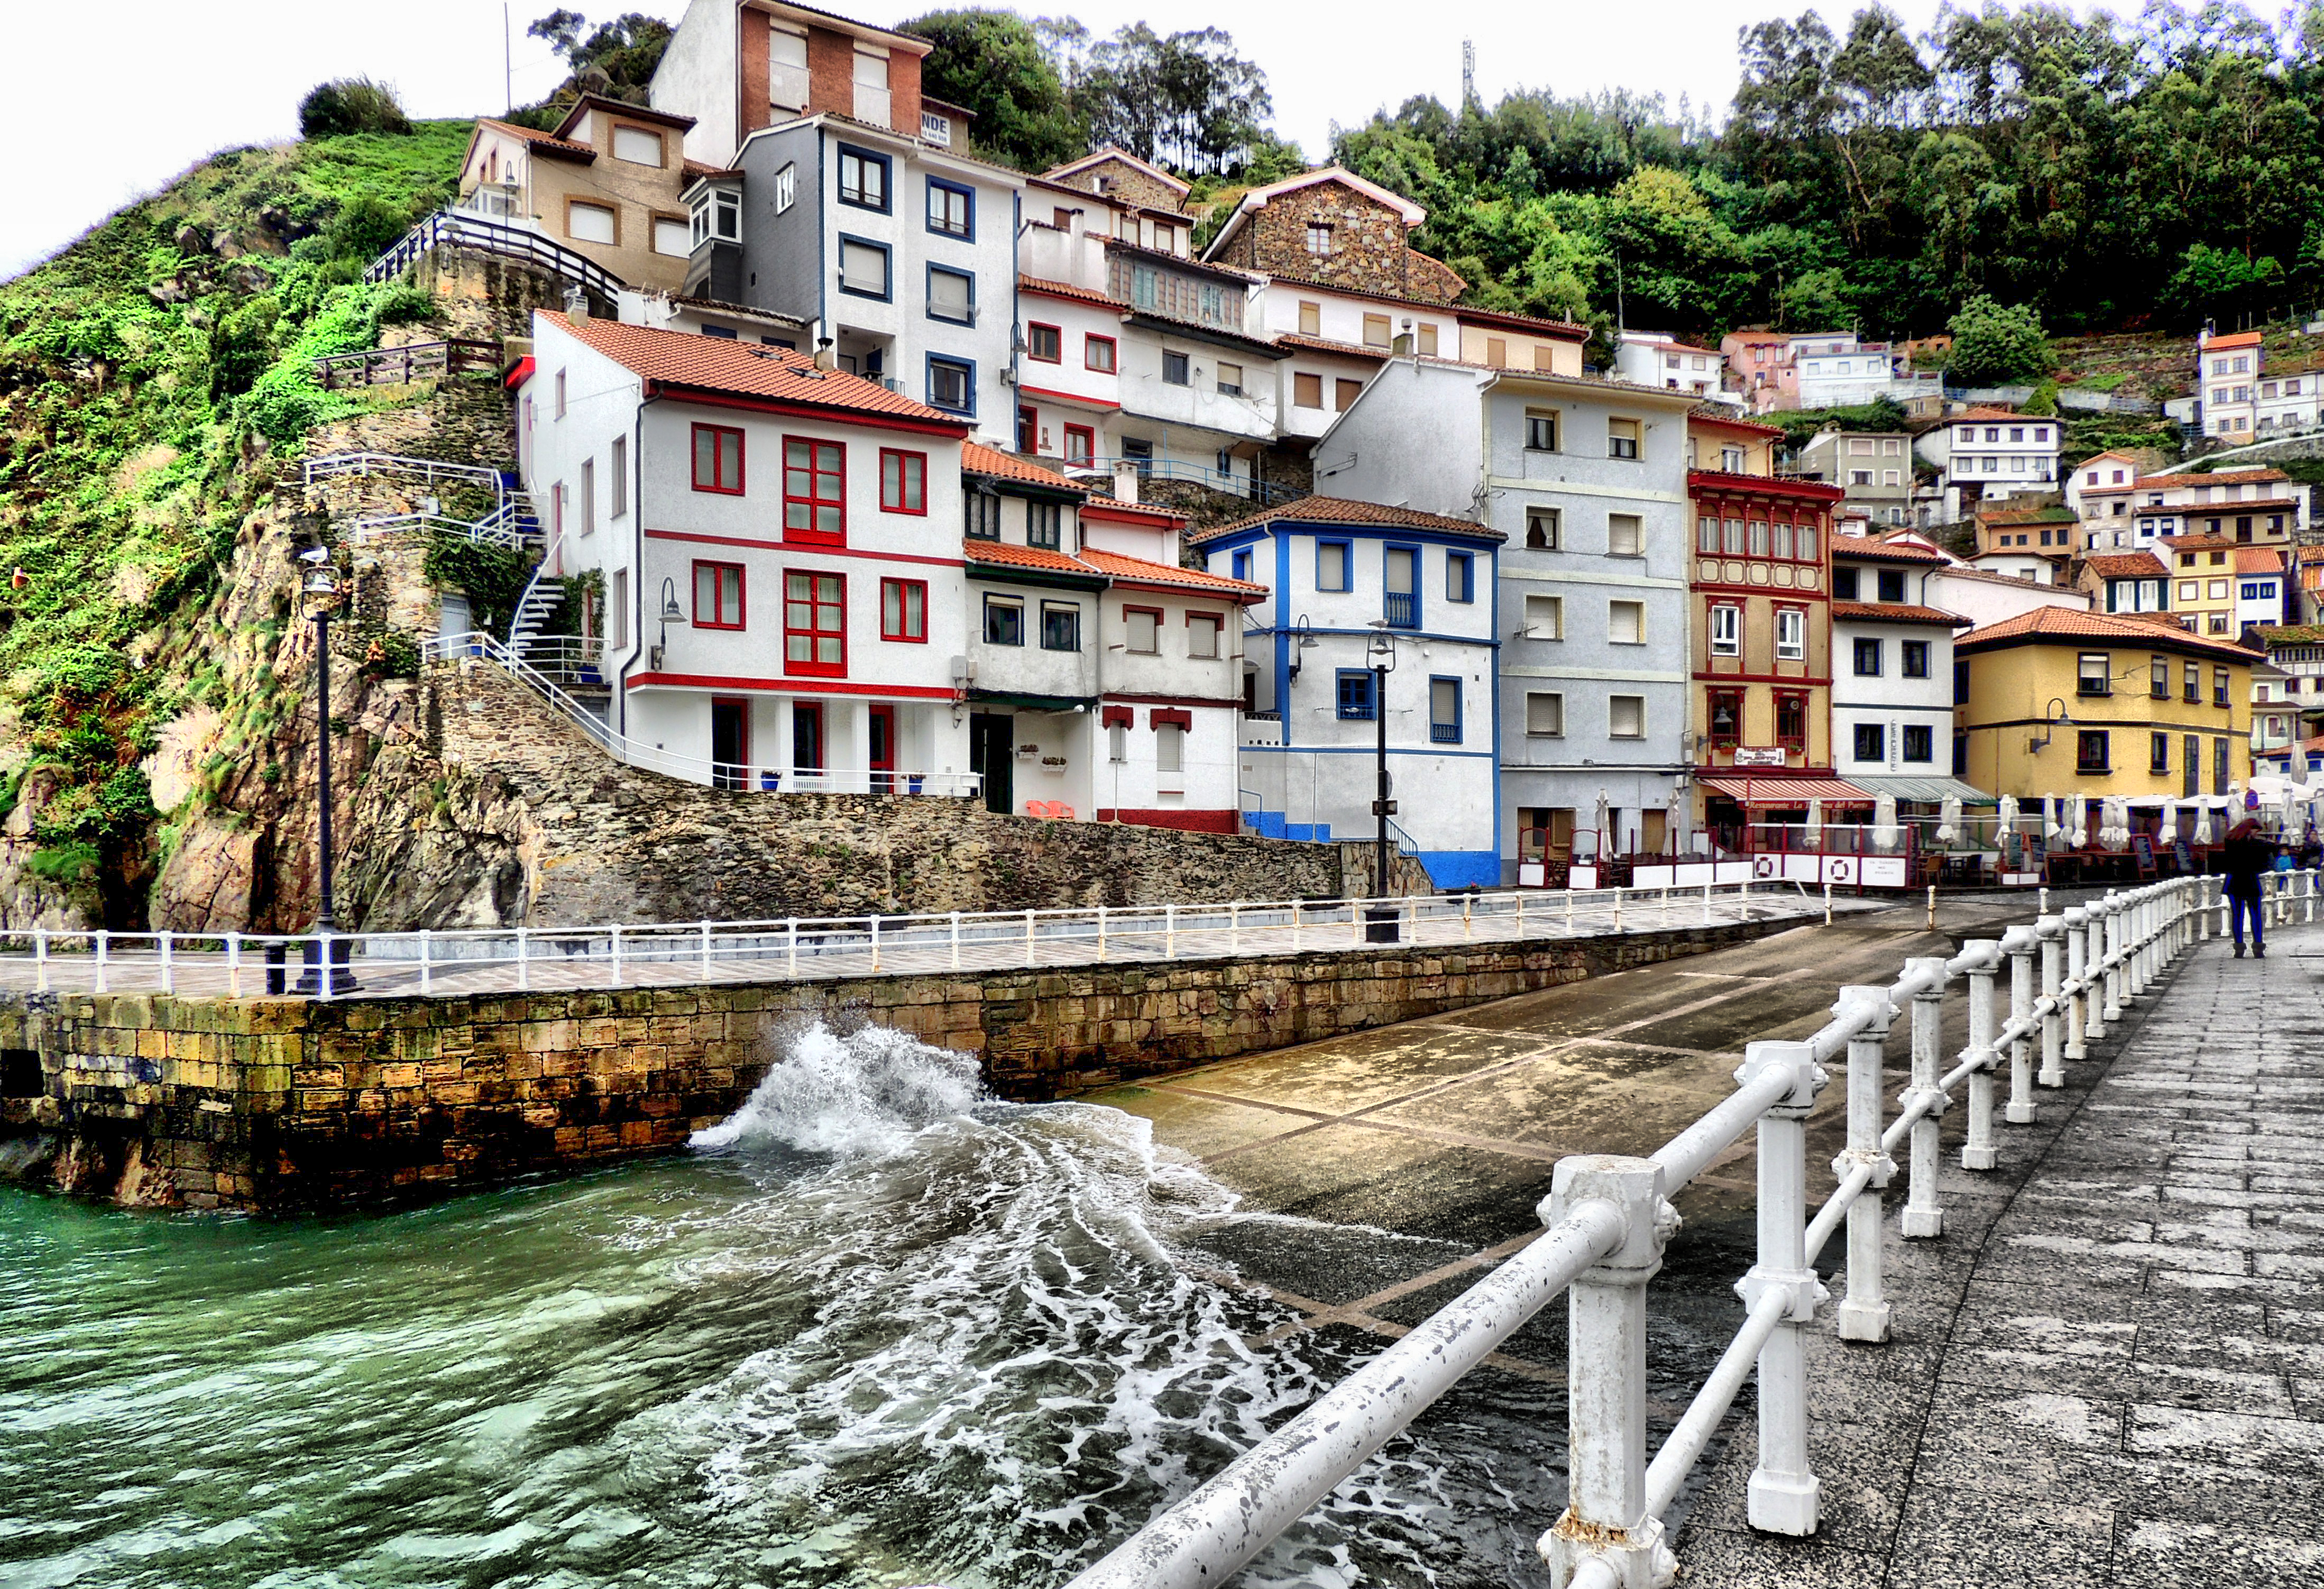
town, river, canal, village, europe, tourism, waterway, spain, espagne, pueblo, europa, puerto, espanha, porto, espana, marinero, asturias, cudillero, pobo, costero, human settlement